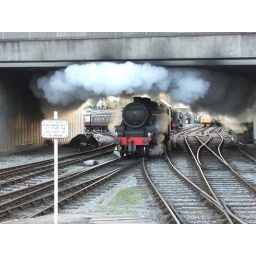
45337 leaves a large cloud of steam under the bridge